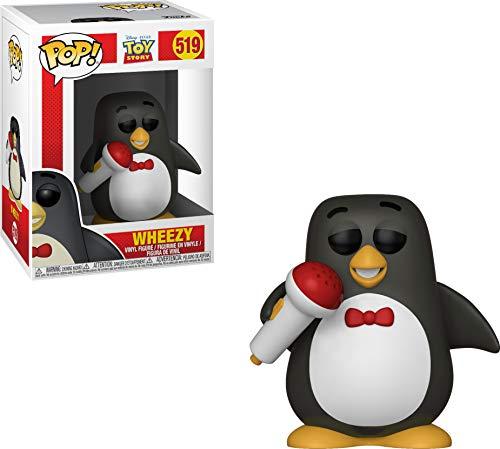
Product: Funko Pop: Toy Story - Wheezy
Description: From Toy Story, wheezy, as a stylized POP vinyl from Funko.
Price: $9.51
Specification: Product Dimensions:         2.5 x 2.5 x 3.8 inches ; 3.52 ounces    |Shipping Weight: 4 ounces (View shipping rates and policies)|ASIN: B07KPSTR77|Item model number: 37008|    #8060    in Pre-Kindergarten Toys